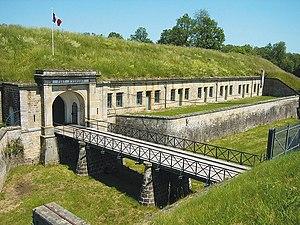
Entrée du fort d'Uxegney This building is inscrit au titre des Monuments Historiques. It is indexed in the Base Mérimée, a database of architectural heritage maintained by the French Ministry of Culture,
Uxegney est une commune française située dans le département des Vosges en région Grand Est.